Doda (singer)

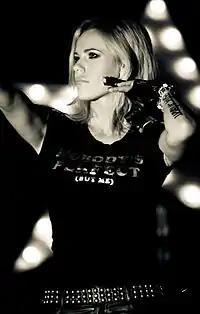
Doda during one of her performances in 2008

In 2007, Doda signed a solo contract with Universal Music Poland. On 27 July, she released her first solo studio album "Diamond Bitch". It was preceded by the single, "Katharsis", which was released in June. To promote the album Doda embarked on her first solo concert tour called Diamond Tour; some concerts took place outside Poland, in Germany, the United Kingdom and the United States. The album went straight to number one on the Polish Album Sales Chart, and stayed there for five consecutive weeks. It also charted on "Billboard"s European Top 100 Albums chart. The album received platinum certification from ZPAV for sales of over 45,000 units. "To jest to" was chosen as the second single to promote the album, but the biggest hit, "Nie daj się", was released in June 2008. It received huge radio airplay, and topped many radio charts. It remains the biggest hit in Doda's solo career. In August 2008, Doda released the reissue of "Diamond Bitch". Later that year, she made a cameo as herself in the film "Serce na dłoni" directed by Krzysztof Zanussi. In 2009, two final singles from "Diamond Bitch" were released: "Rany" and "Dziękuję".